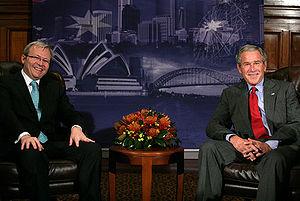
Le president des États-Unis George W. Bush avec Kevin Rudd, leader du parti travailliste australien, jeudi 6 septembre 2007, à Sydney.